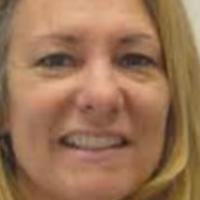
Age group: age 31-40